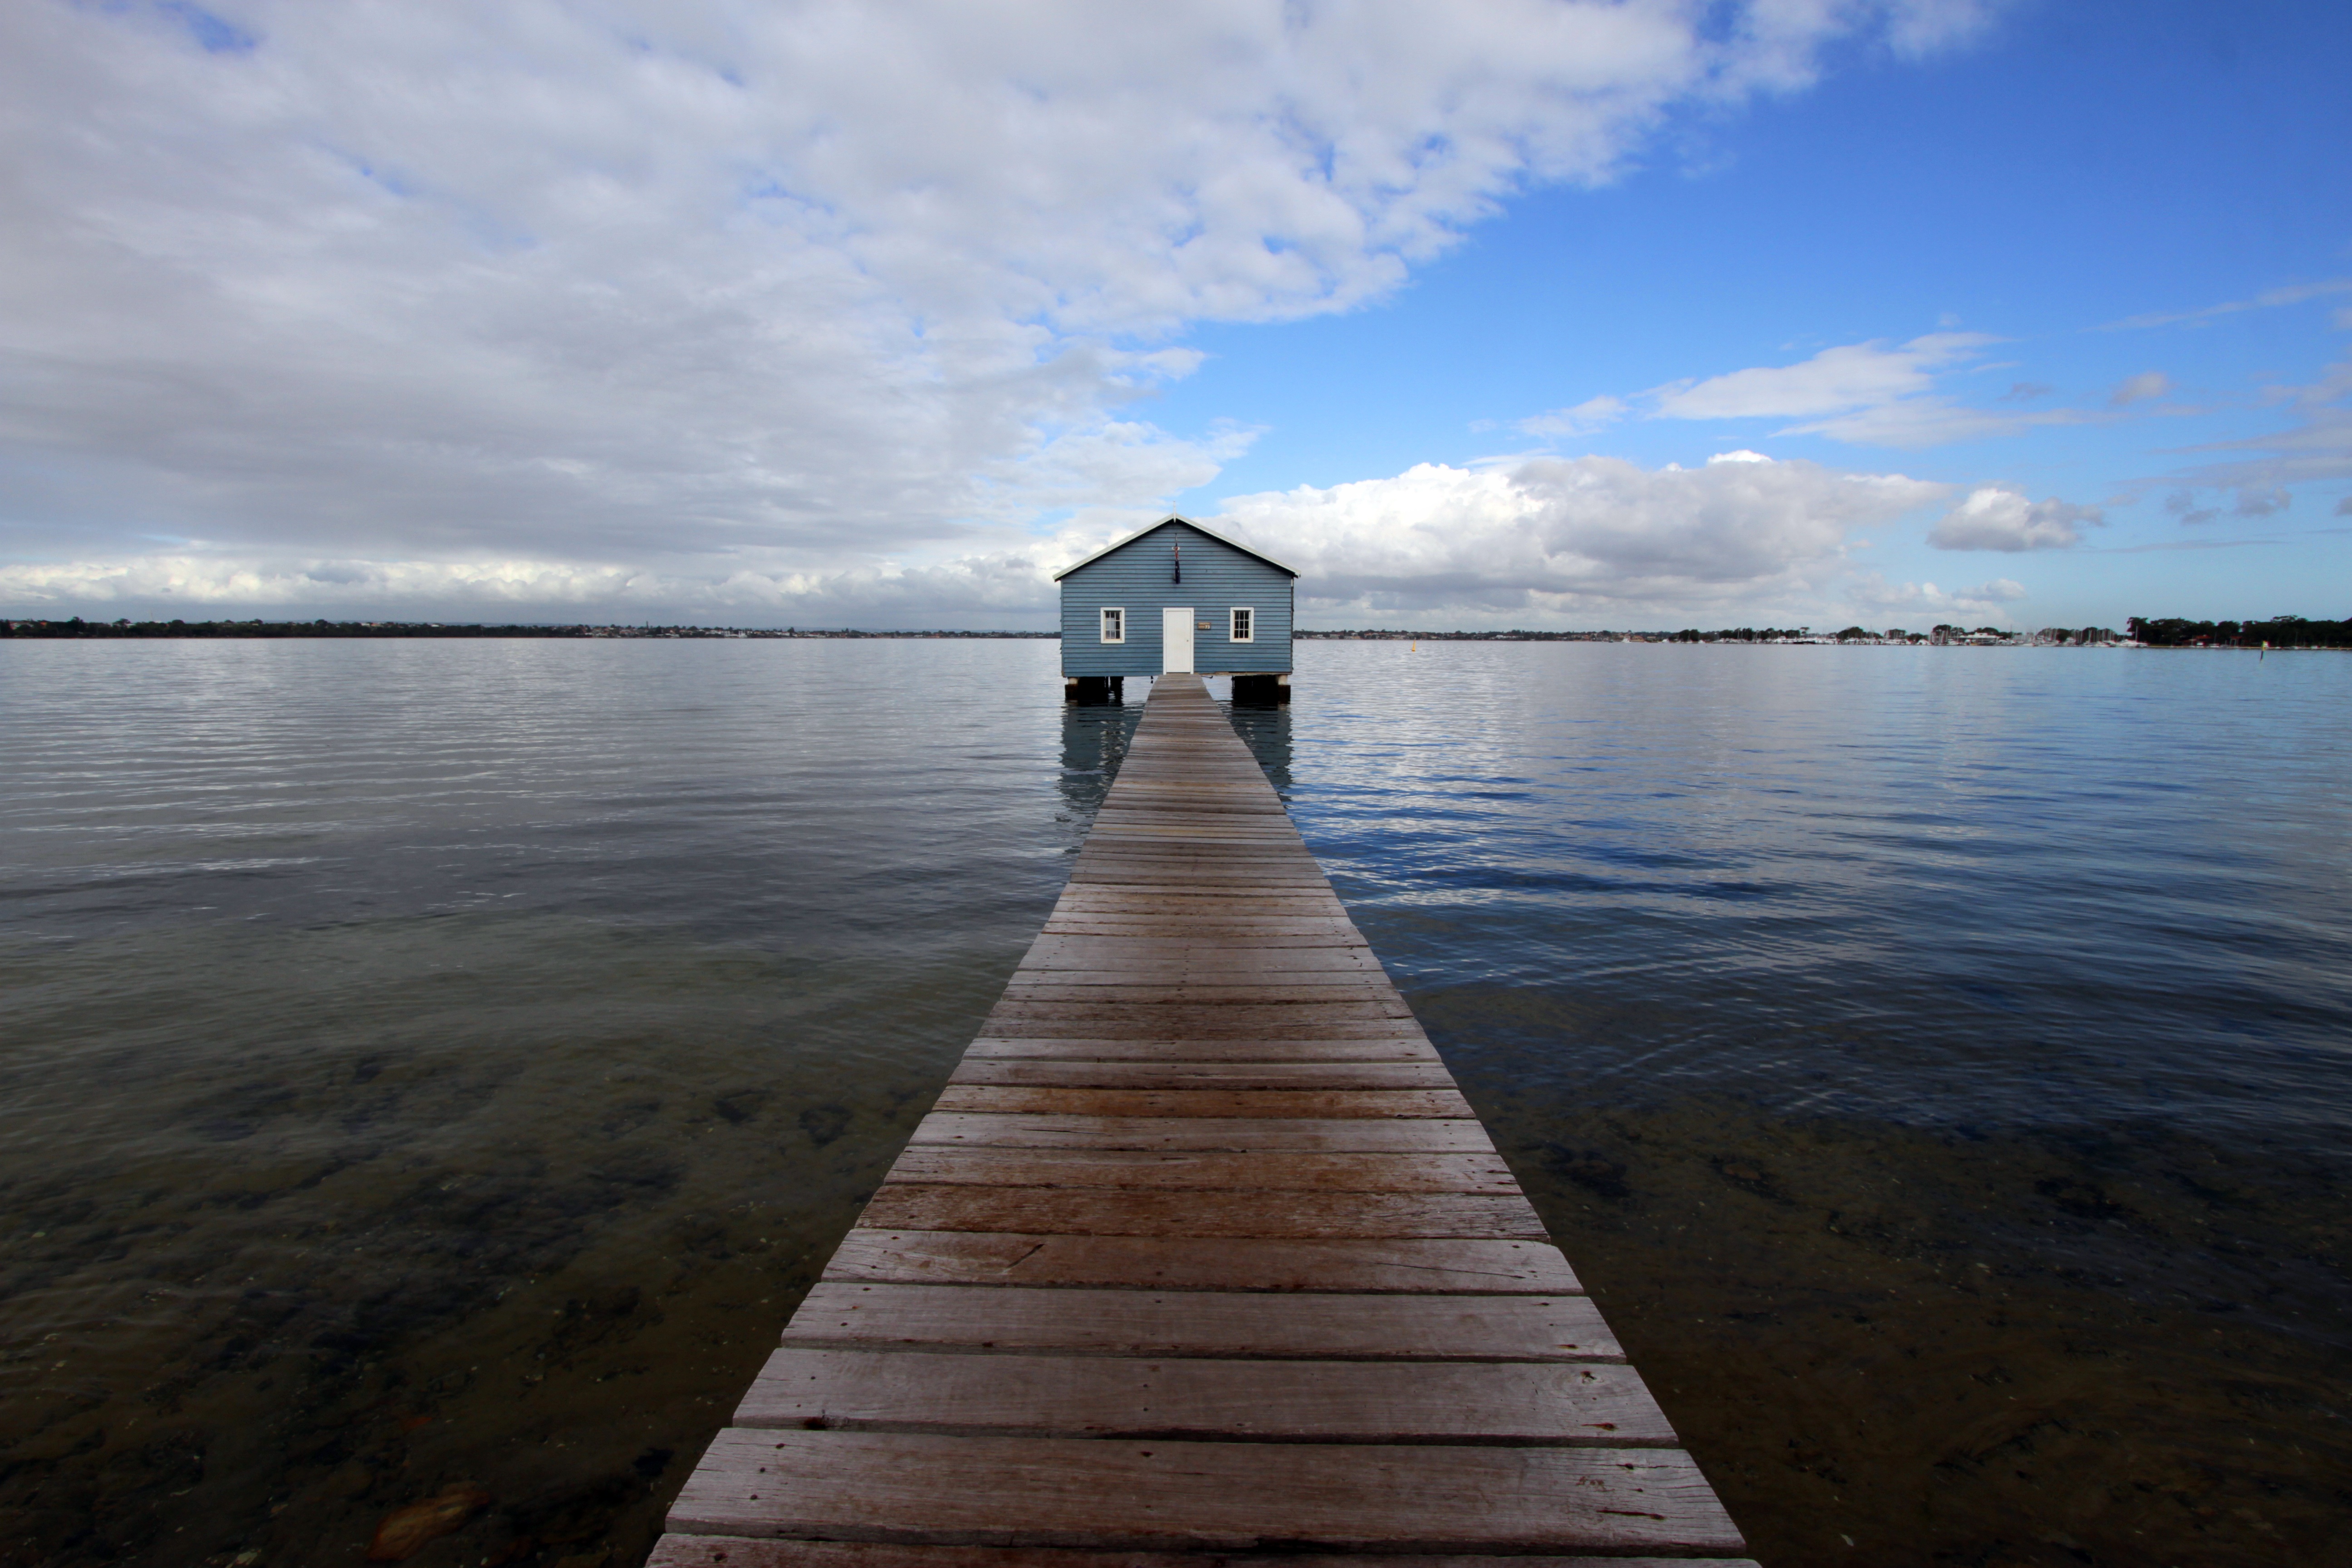
beach, sea, coast, water, outdoor, ocean, horizon, dock, cloud, architecture, sky, sunset, boat, house, sunlight, morning, shore, wave, lake, building, city, pier, river, shed, walkway, dusk, evening, reflection, tower, bay, blue, body of water, australia, swan, clouds, wa, gangway, perth, crawley edge, mounts bay road